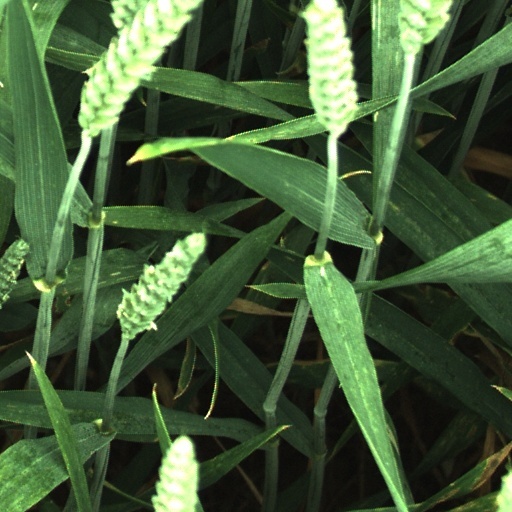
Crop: wheat